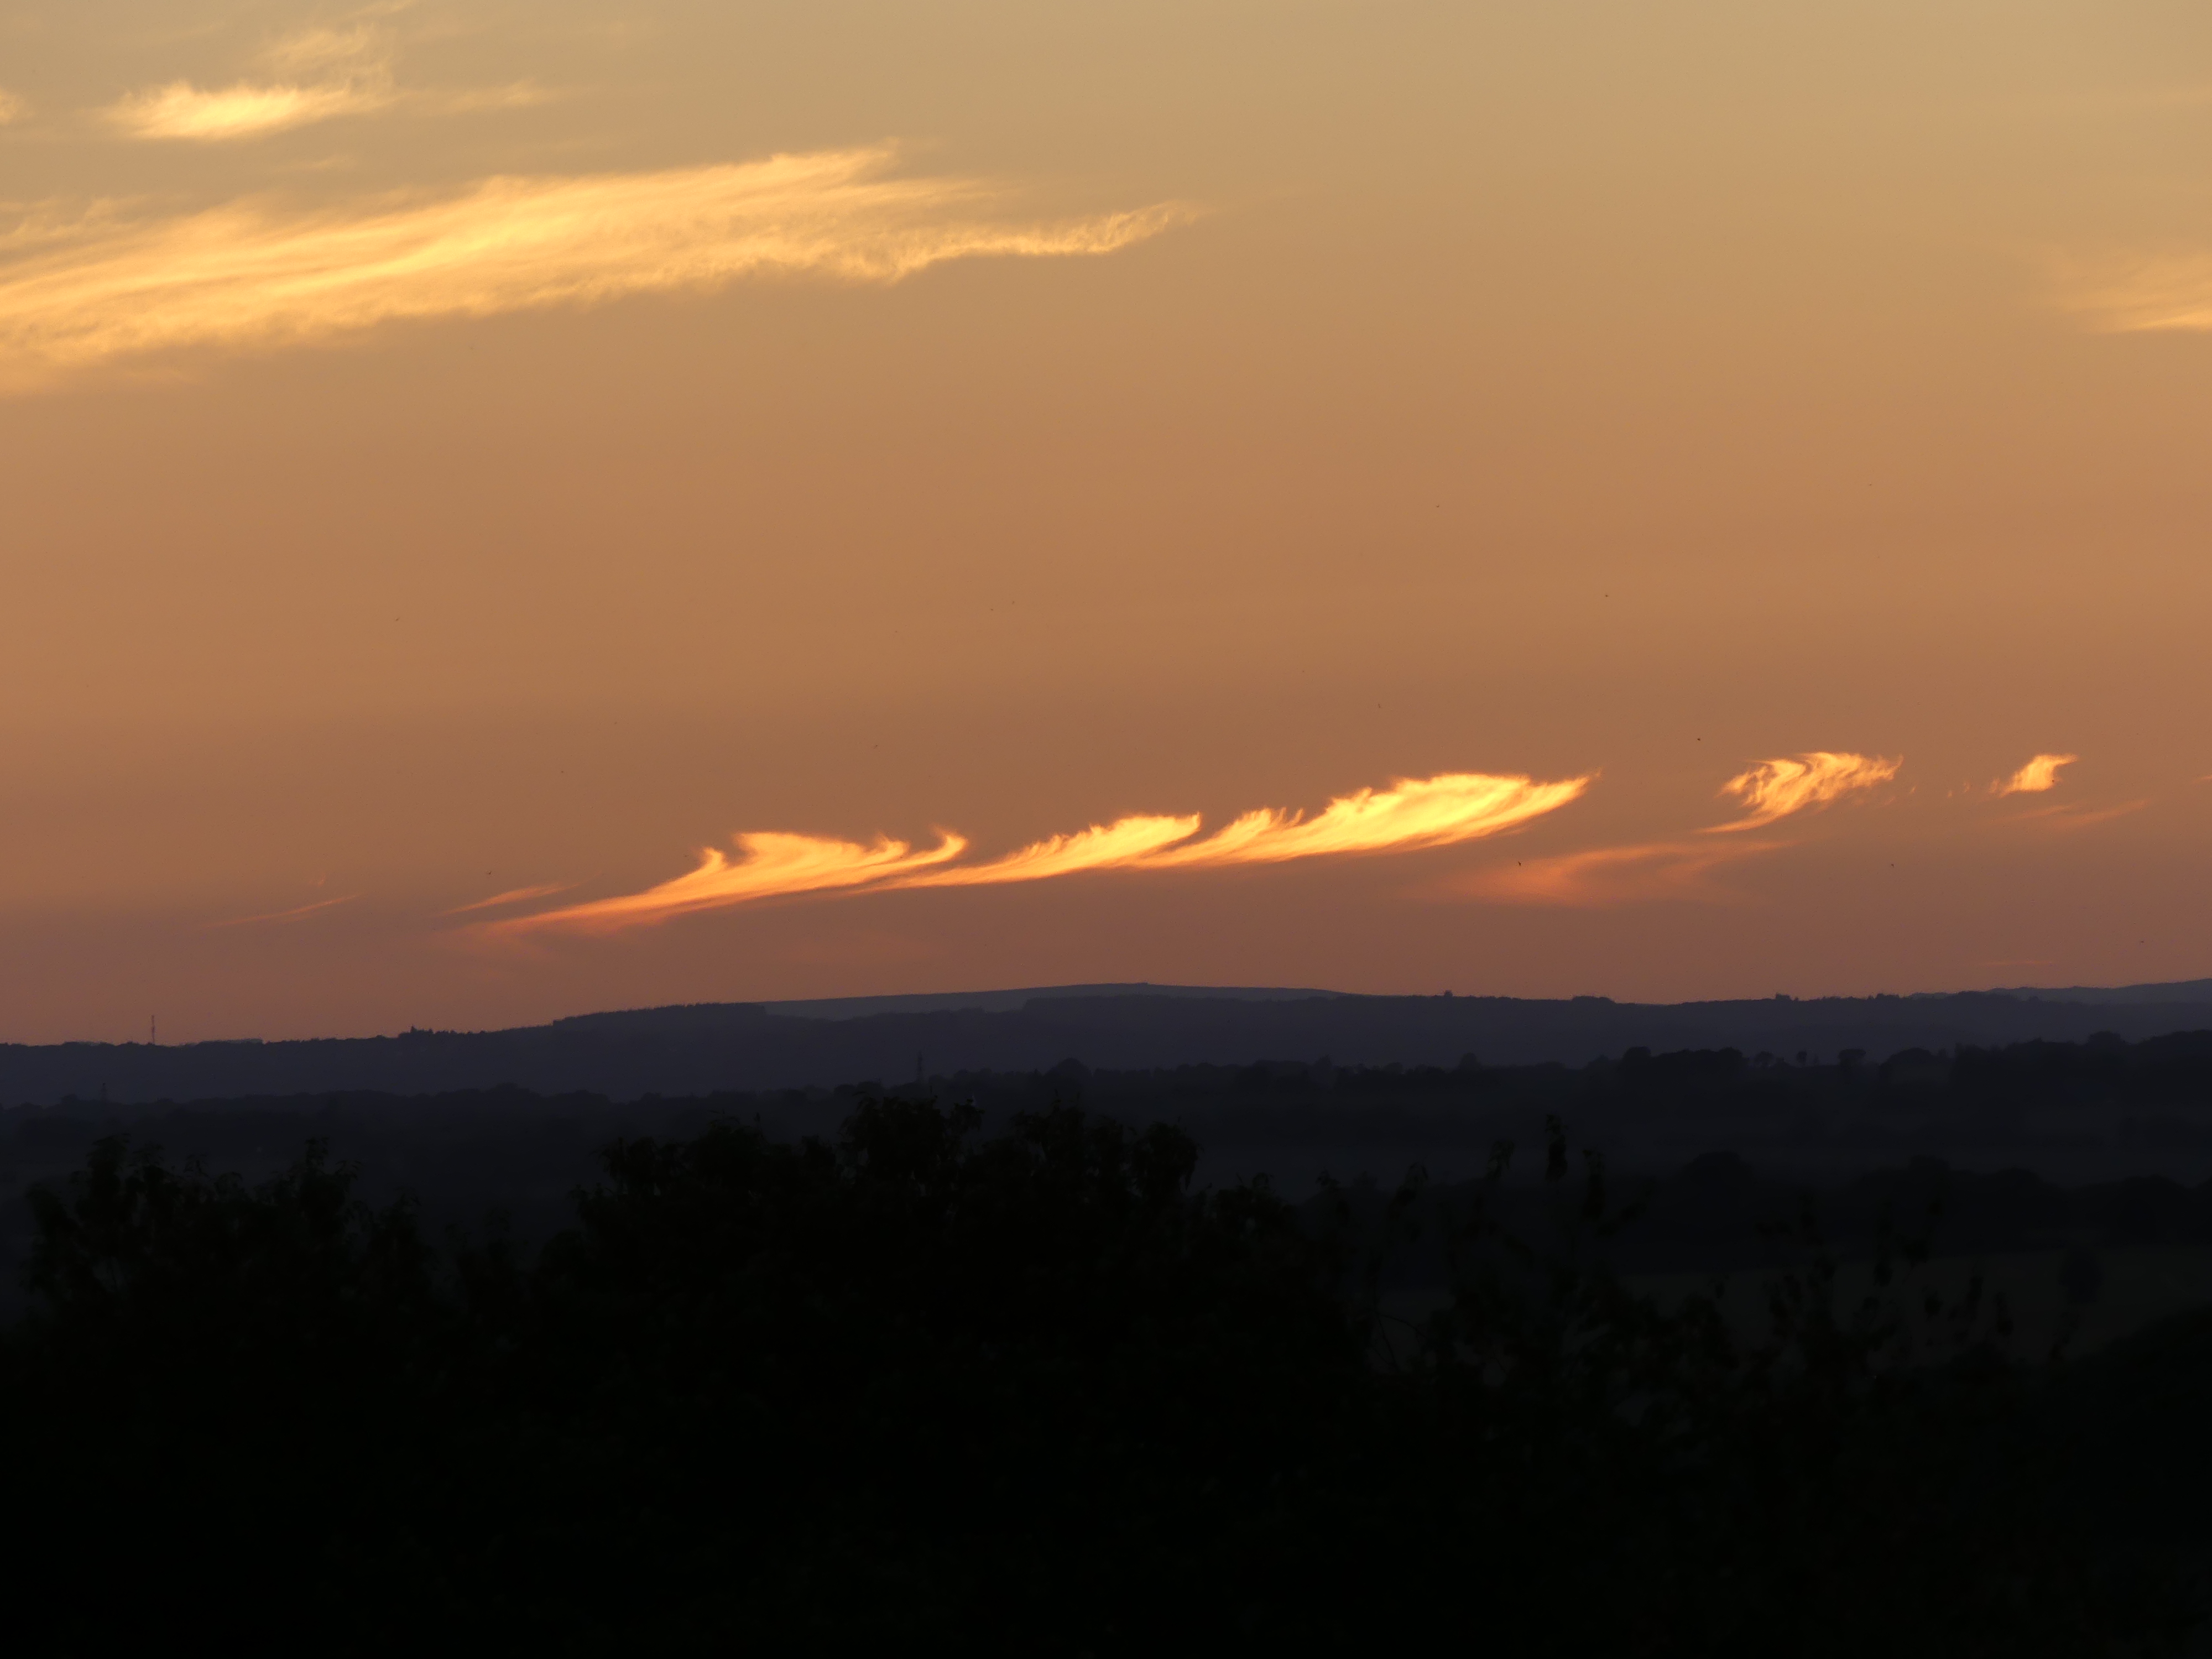
sky, cloud, sunset, horizon, sunrise, atmospheric phenomenon, evening, afterglow, morning, atmosphere, red sky at morning, dusk, dawn, sunlight, ecoregion, calm, sun, hill, cumulus, rural area, landscape, meteorological phenomenon, mountain, photography, plain, astronomical object, city